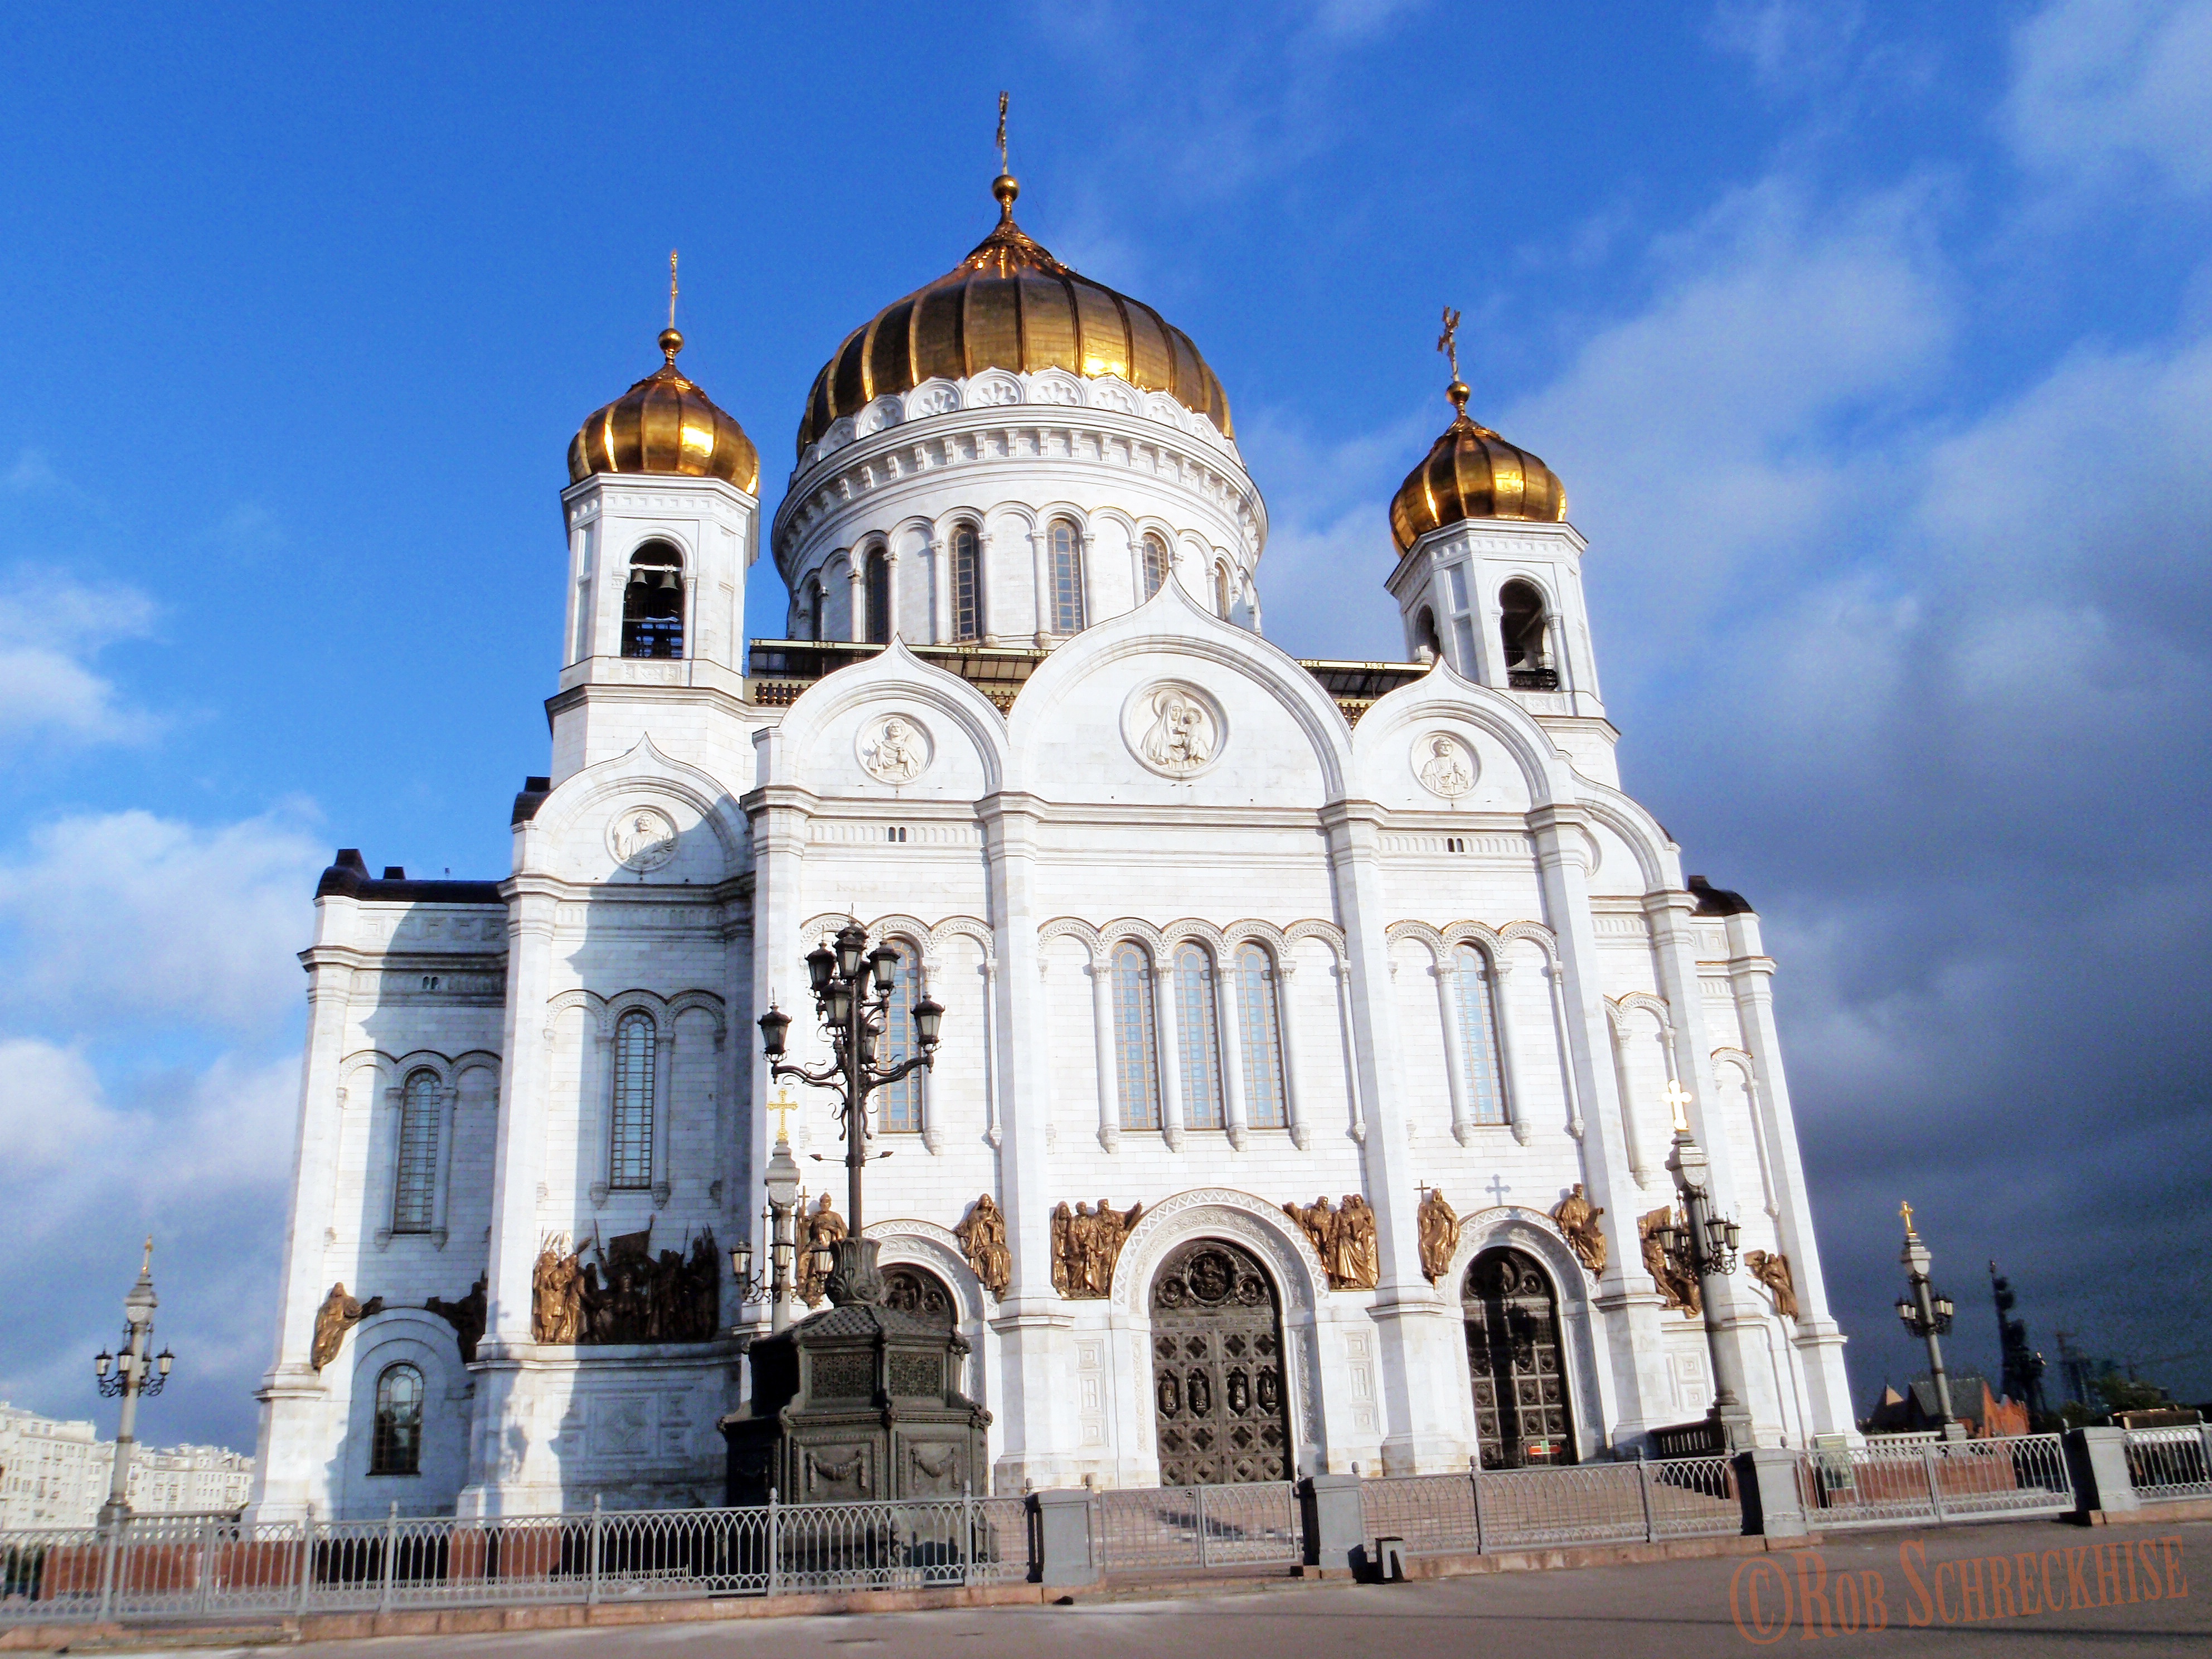
building, landmark, church, cathedral, place of worship, monastery, basilica, historic site, byzantine architecture